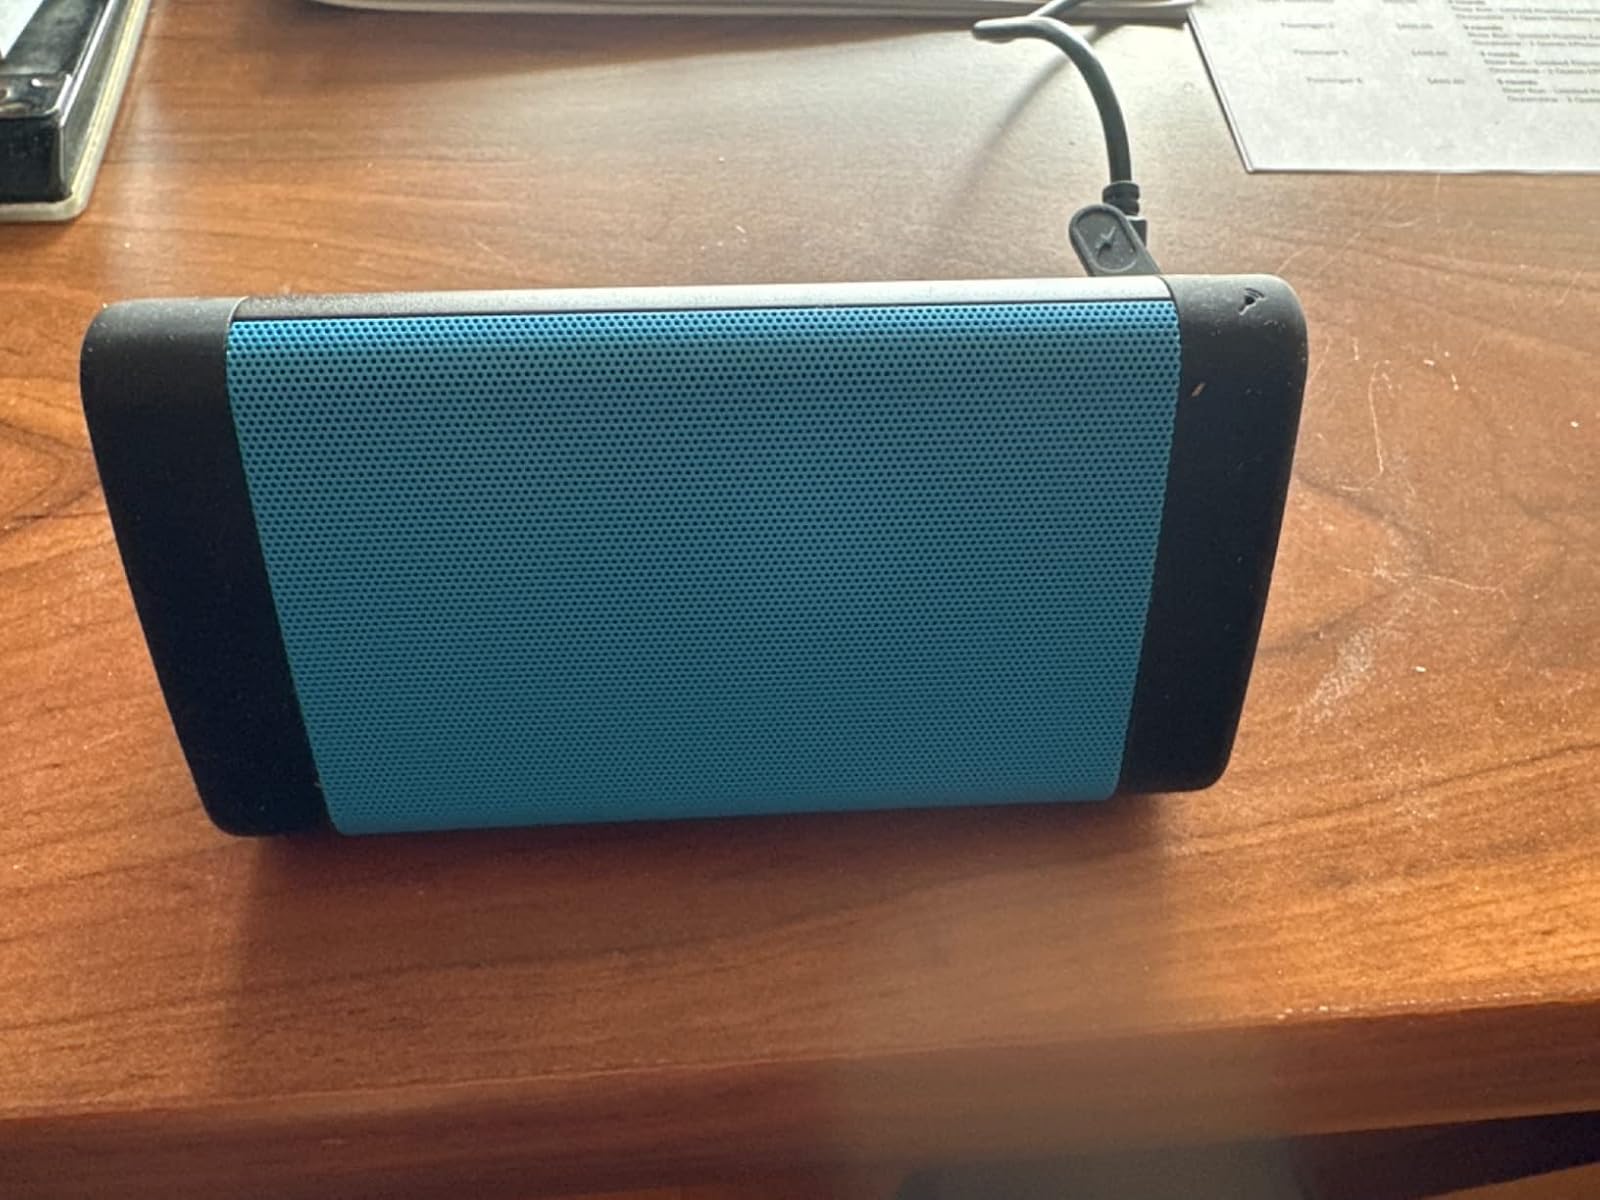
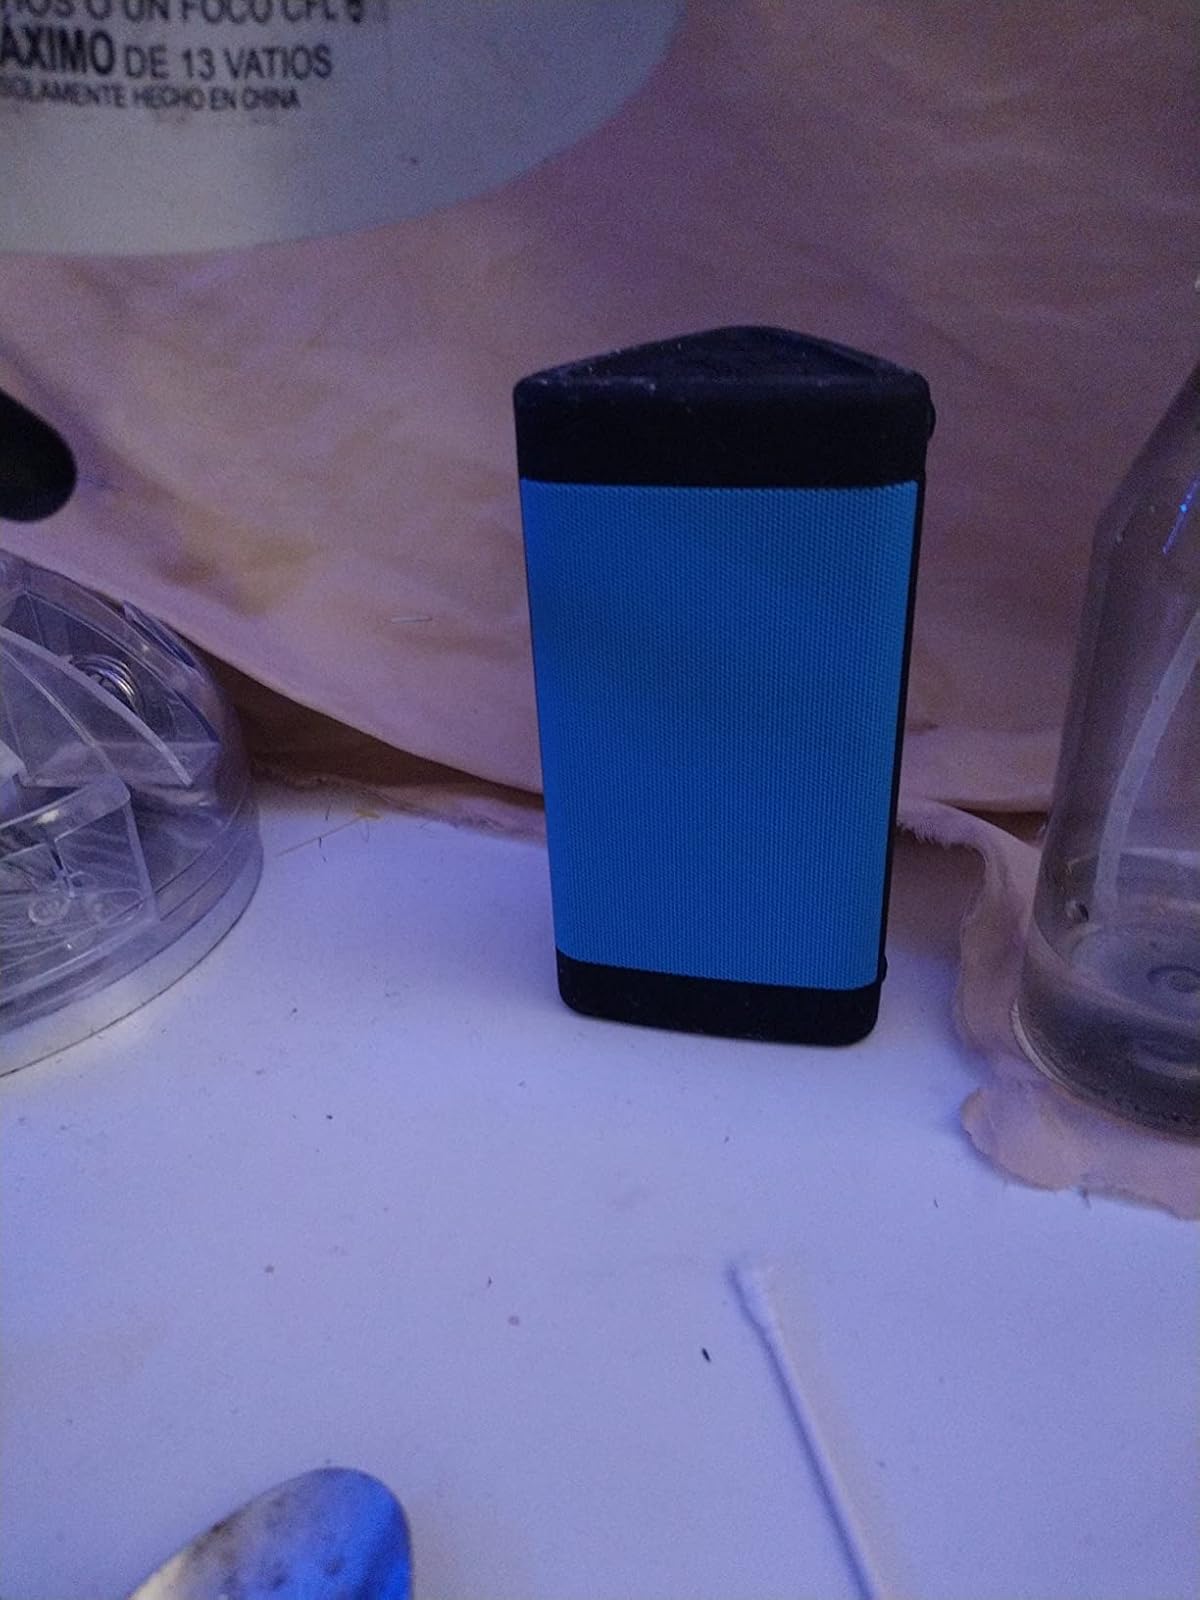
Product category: speaker
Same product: yes